Slide (baseball)

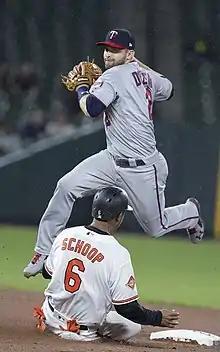
An infielder is forced to jump while throwing to avoid a sliding runner.

Sliding can sometimes be used as a means of interfering with the play of the opposing defensive player who is covering the base being approached. For example, when it is possible that a double play might occur, and the baserunner approaching second base has already been put out, he might still try to slide toward the defensive player who intends to throw the ball to first base. If the defensive player moves away from second base as he prepares to throw the ball toward first, the baserunner may still slide directly toward the defensive player, even though that means sliding "away" from second base itself. This has the effect of hampering that defensive player's ability to complete the play, either directly by making physical contact with him, or indirectly by distracting him by making him fearful of such contact. A slide performed exclusively for the purpose of hampering the play of the defense is called a "take-out slide".